9 Full Moons

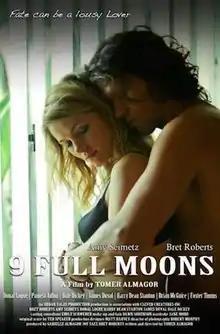
Official release poster

9 Full Moons is a 2013 American romantic drama film directed by Tomer Almagor and starring Amy Seimetz, Bret Roberts and Donal Logue. It was released in theaters in 2014.